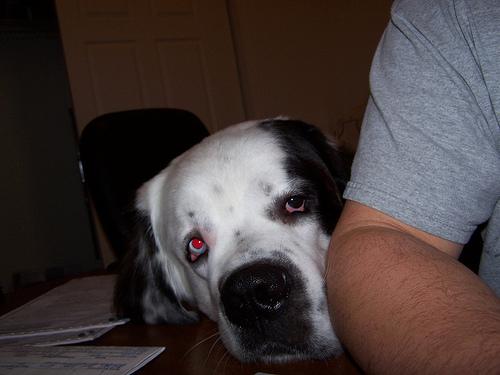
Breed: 211-n000068-Saint_Bernard